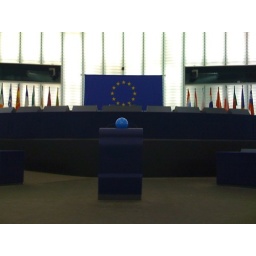
The blue ball in the European Parlement